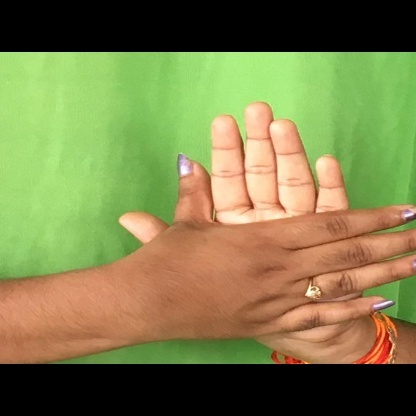
Mudra: Chakra